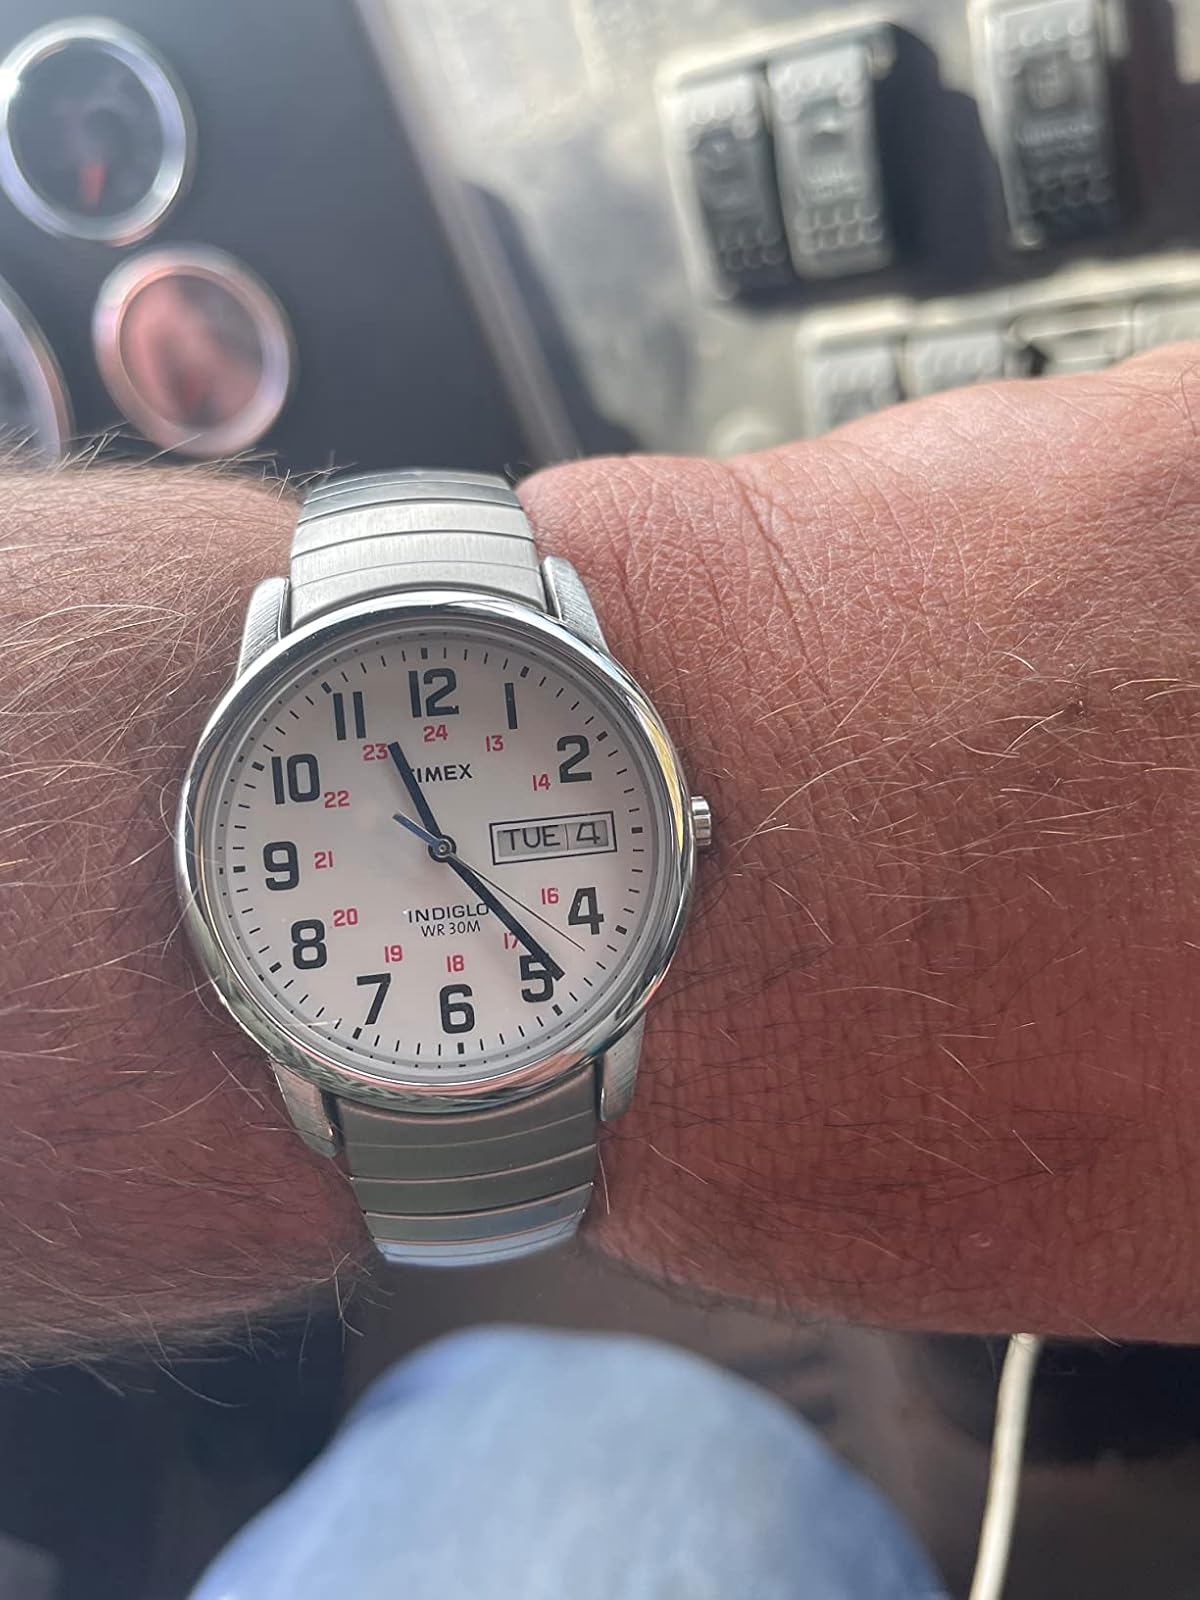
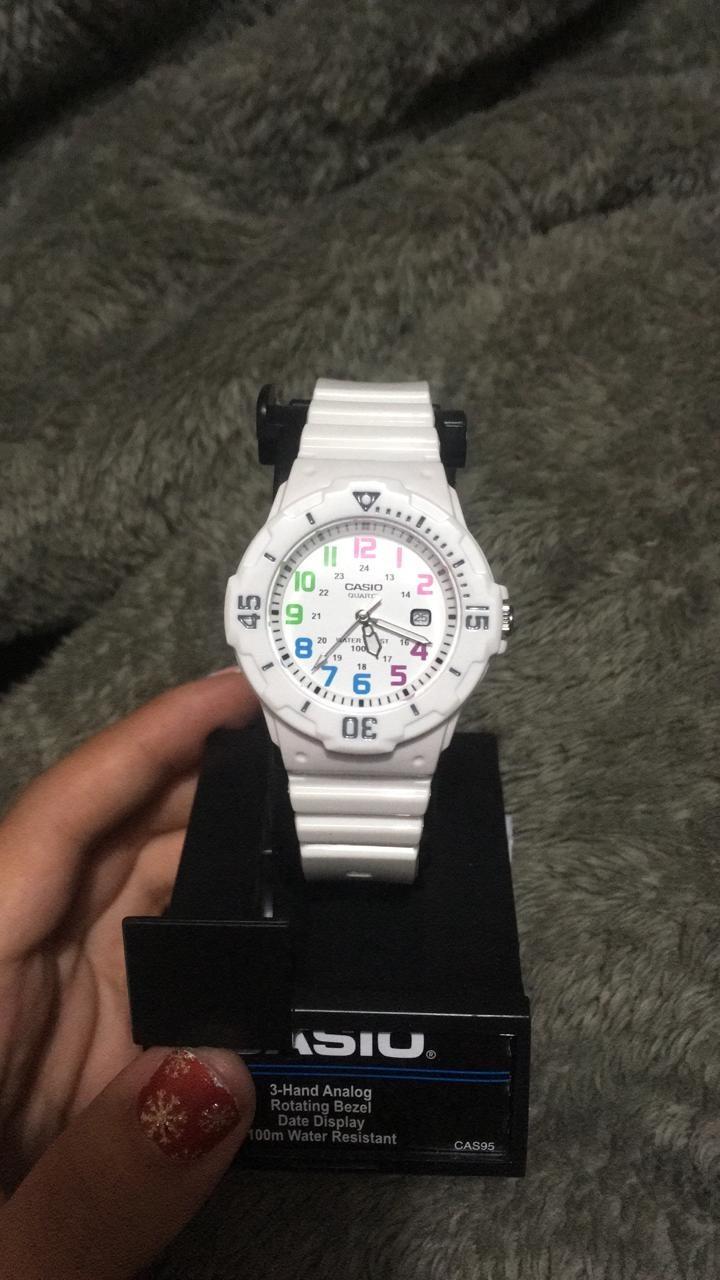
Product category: accessories_watch
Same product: no